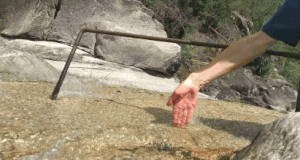
Mise en évidence du principe de Bernoulli dans un fort courant d'eau. La hauteur dont l'eau se soulève au-dessus de son niveau est liée par la loi de Bernoulli à sa vitesse.
Un tube de Pitot est l'un des éléments d'un système de mesure de vitesse des fluides. Il doit son nom au physicien français Henri Pitot qui propose en 1732 un dispositif de mesure des eaux courantes et de la vitesse des bateaux.